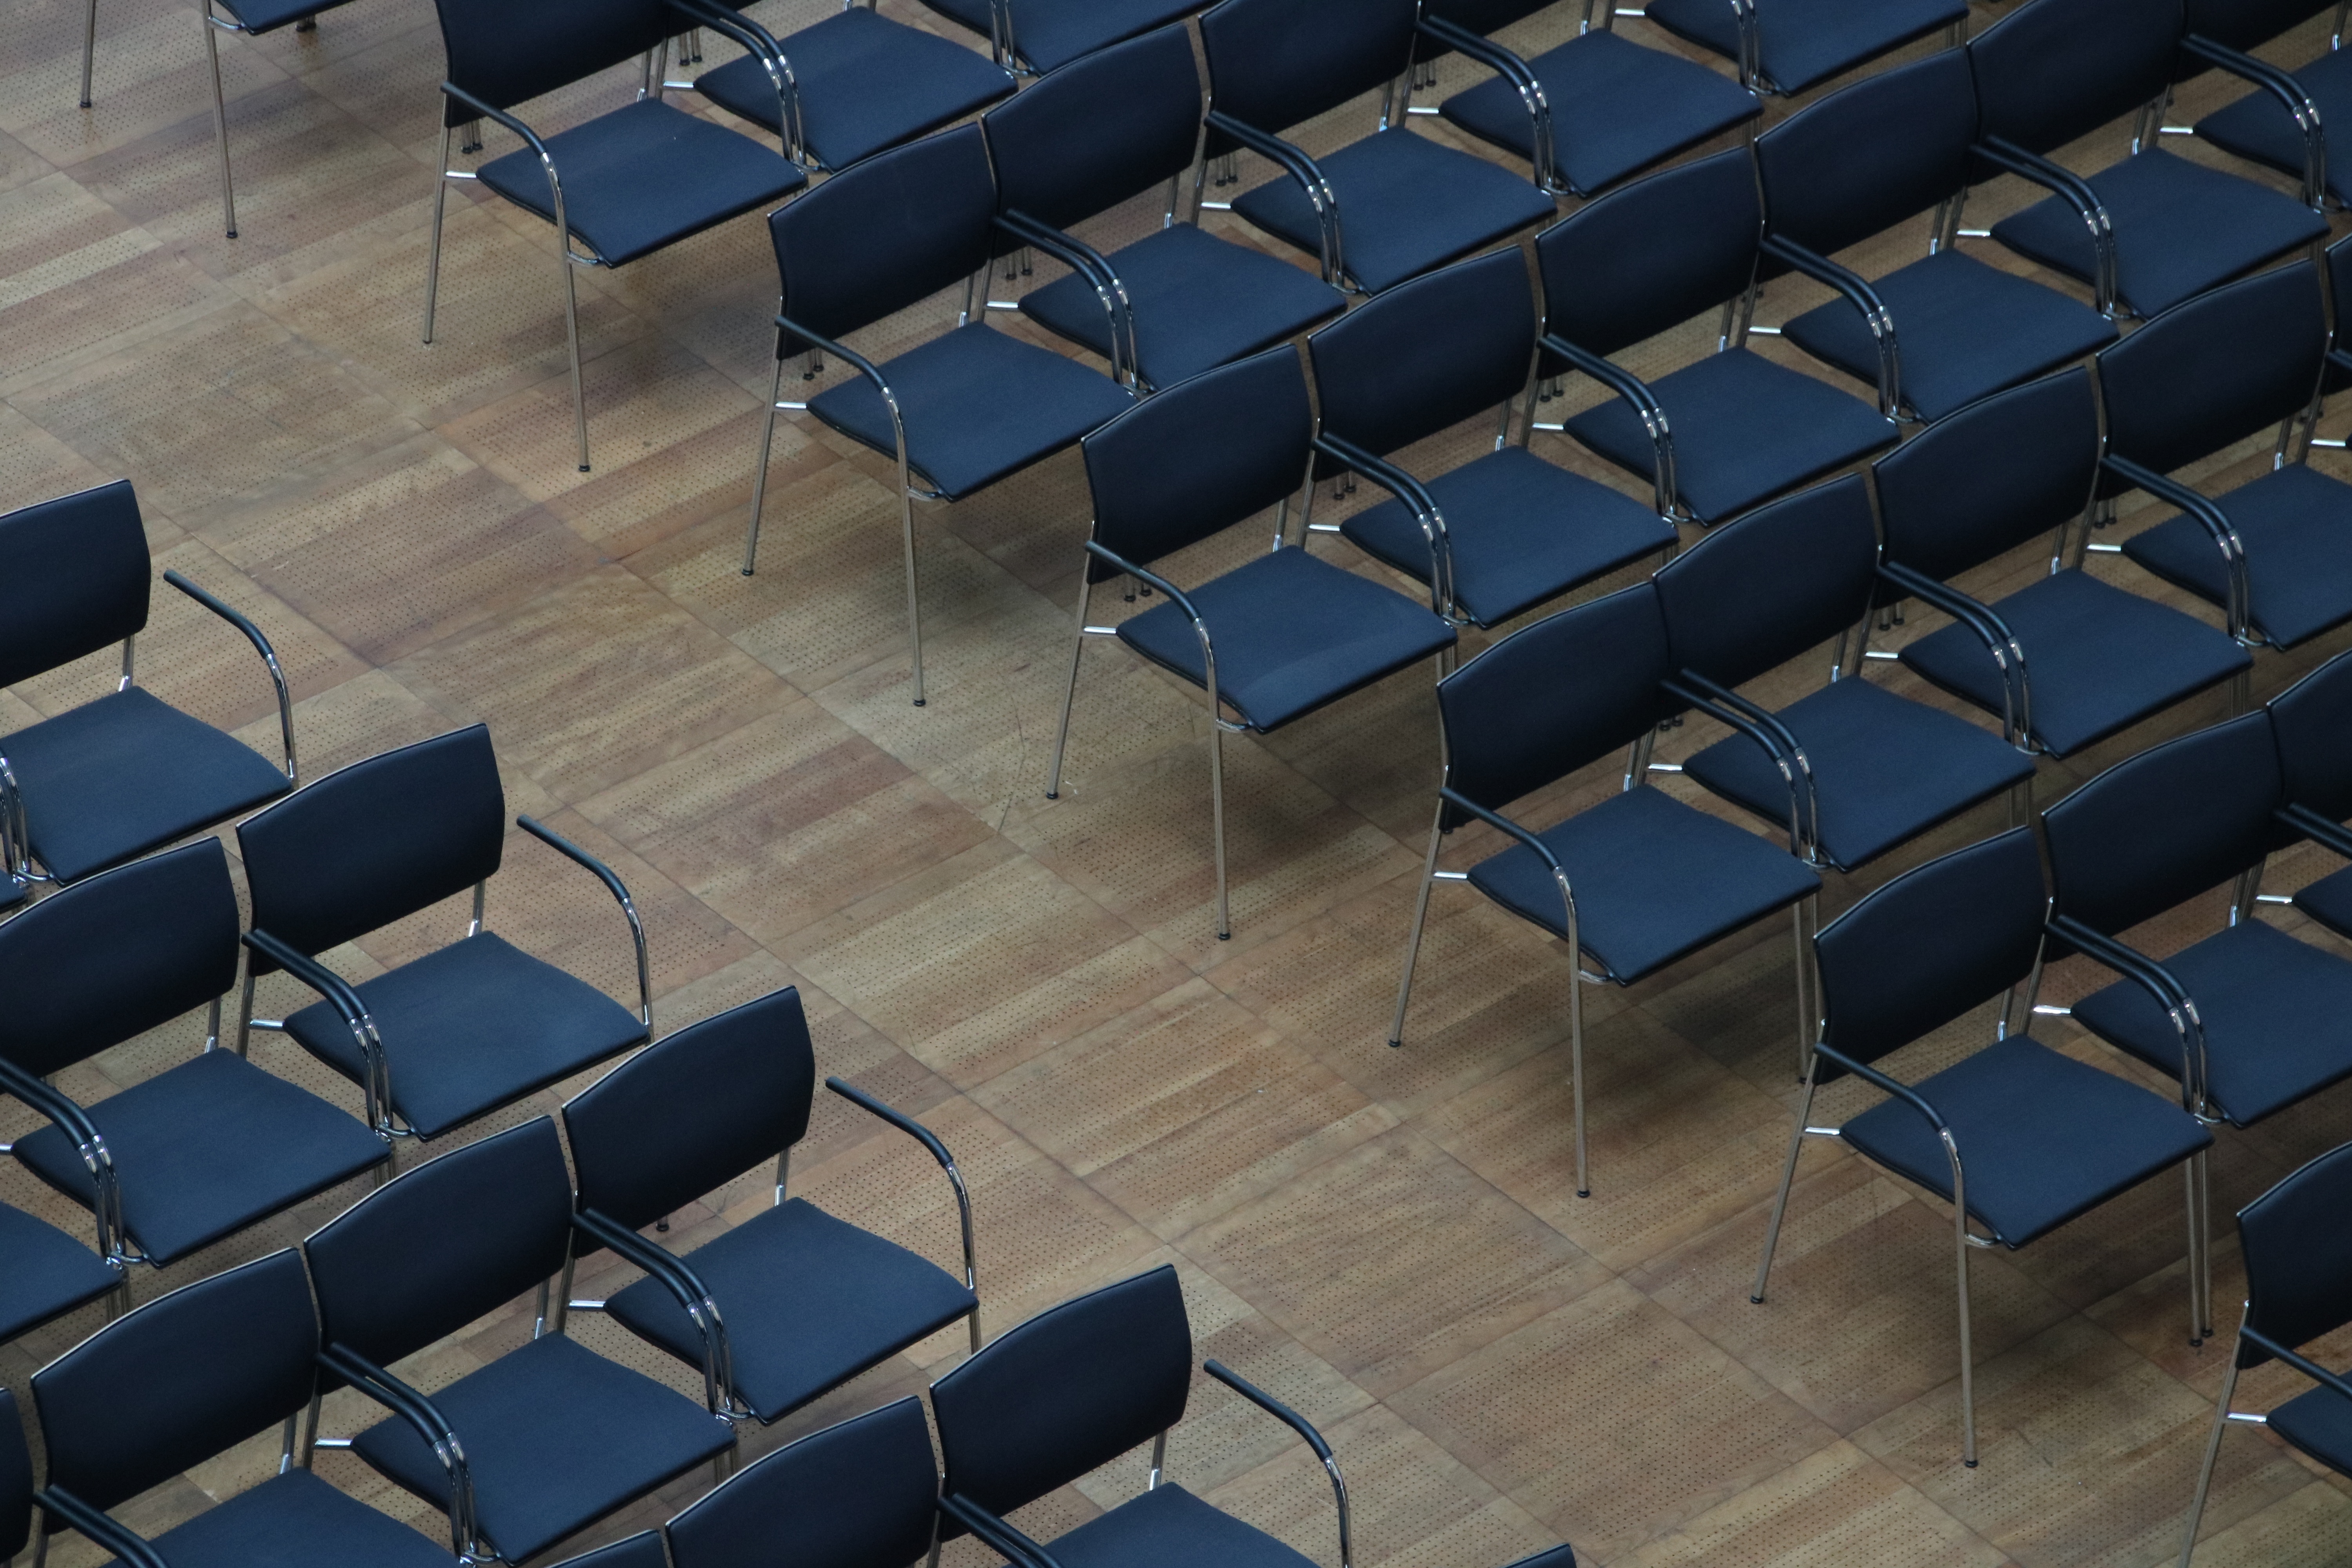
berlin, meeting, sit, rows of seats, auditorium, chairs, blue, seating, gang